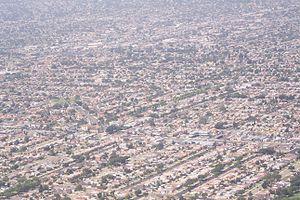
L’antiurbain est l’hostilité à l’égard de la ville par opposition à la campagne, un rejet pur et simple, une volonté de détruire la ville. Cette hostilité n’est pas un sentiment individuel, mais un imaginaire collectif, parfois aussi évoquée sous l’expression d’« urbaphobie » ou d'« urbanophobie ». L’imaginaire collectif peut être politisé dans un État et ainsi la conception antiurbaine a des conséquences sur l'aménagement du territoire national. L’antiurbain, tout en prenant évidemment différentes formes dans les cultures et en ayant différentes applications selon les politiques, est également un concept global.